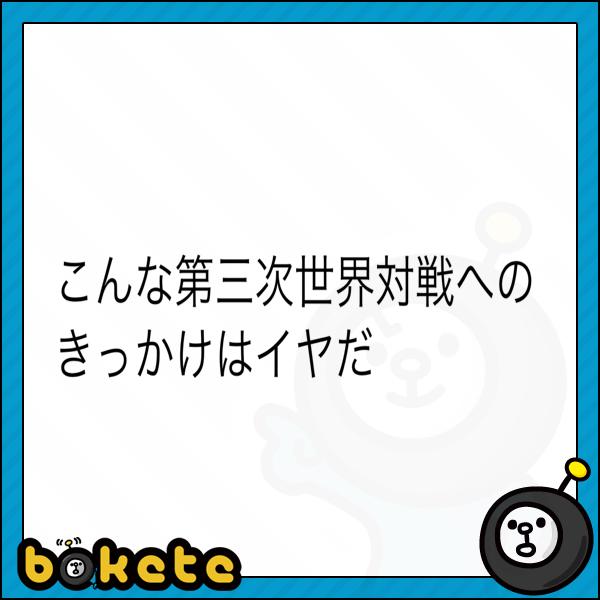
回答: オンライン会議で世界中の首脳陣がカメラを消し忘れて、悪口が広まった結果。